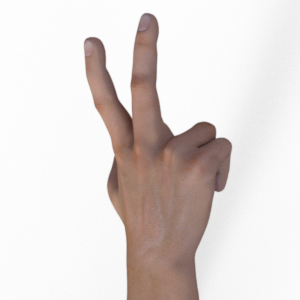
Label: scissors